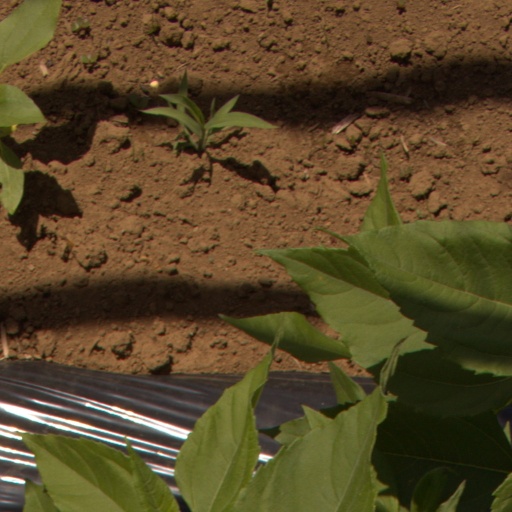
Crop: Jerusalem artichoke